Vaishno Devi Temple

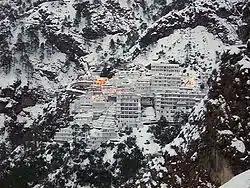
Vaishno Devi Bhawan during winters

In 1971, when Inderjit Bhardwaj did a study of Devi shrines in the Siwalik mountains, he did not mention the Vaishno Devi temple as particularly important.. Its popularity increased rapidly after an expansion was done in 1976 so that it could accommodate up to 5,000 visitors per day. By 1981, annual visitors to the shrine were about 900,000; by the early 1990s, the number had increased to over 3 million, and the Vaishno Devi temple had become by far the most popular Devi temple in the region. By 2007, the annual number of pilgrims was about 7.5 million. In June 2007, in order to reduce congestion and improve security, the Shrine Board reduced the limit on the number of visitors allowed per month.